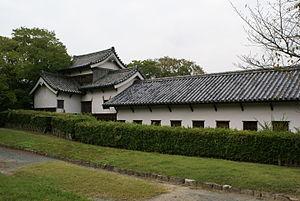
Le château de Fukuoka est un château japonais situé à Chūō-ku au Japon. Le château est également connu sous les noms de château de Maizuru ou château de Seki. Terminé au début de la période Edo pour Nagamasa Kuroda, un tozama daimyo, il a été déclaré site historique par le gouvernement japonais.